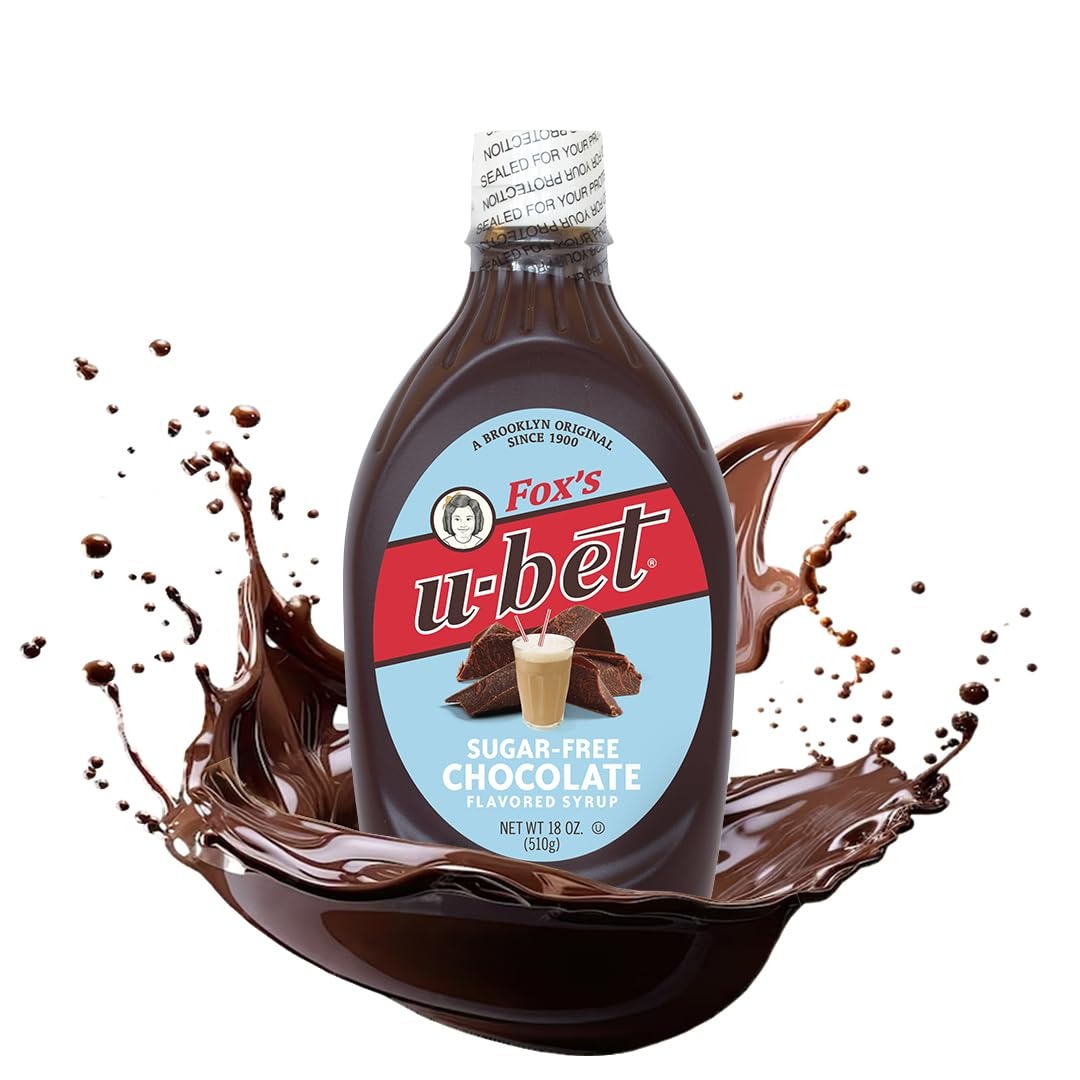
Item Name: Fox's U-Bet Original Sugar Free Chocolate Flavor Syrup, 18 oz
Bullet Point 1: Authentic Chocolate Flavor: Enjoy the rich taste of chocolate without the sugar, crafted with high-quality ingredients to replicate the classic Fox's U-Bet Original flavor.
Bullet Point 2: Sugar-Free Option: Perfect for those seeking a sugar-free lifestyle without compromising on taste, this syrup offers a guilt-free indulgence for chocolate lovers.
Bullet Point 3: Versatile Usage: Elevate your desserts, beverages, and culinary creations with this versatile syrup, whether drizzled over ice cream, added to coffee or used in baking recipes.
Bullet Point 4: Convenient Packaging: Packaged in an 18 oz bottle, this syrup is easy to store and pour, ensuring hassle-free enjoyment whenever the craving for chocolate strikes.
Bullet Point 5: Trusted Brand: Fox's U-Bet has been a household name for generations, known for its commitment to quality and flavor, making this sugar-free chocolate syrup a reliable choice for all your culinary needs.
Value: 18.0
Unit: oz

Price: 16.97